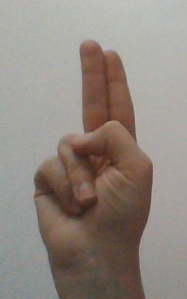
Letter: taa